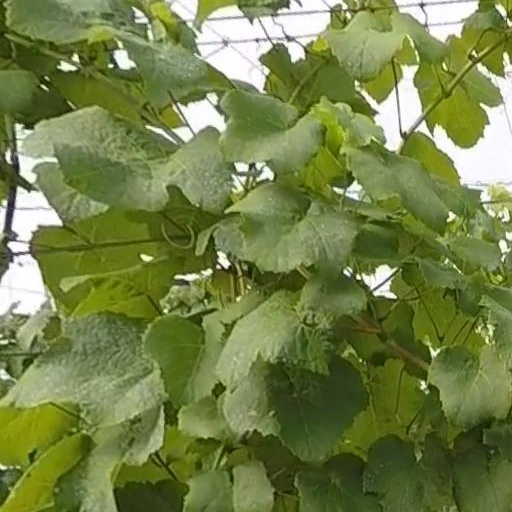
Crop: grape